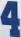
Number: 4